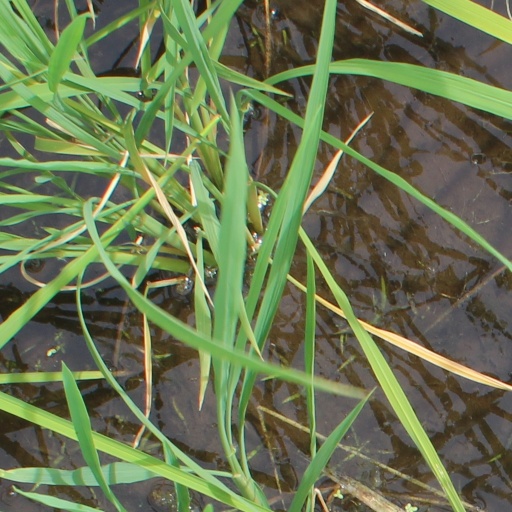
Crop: rice